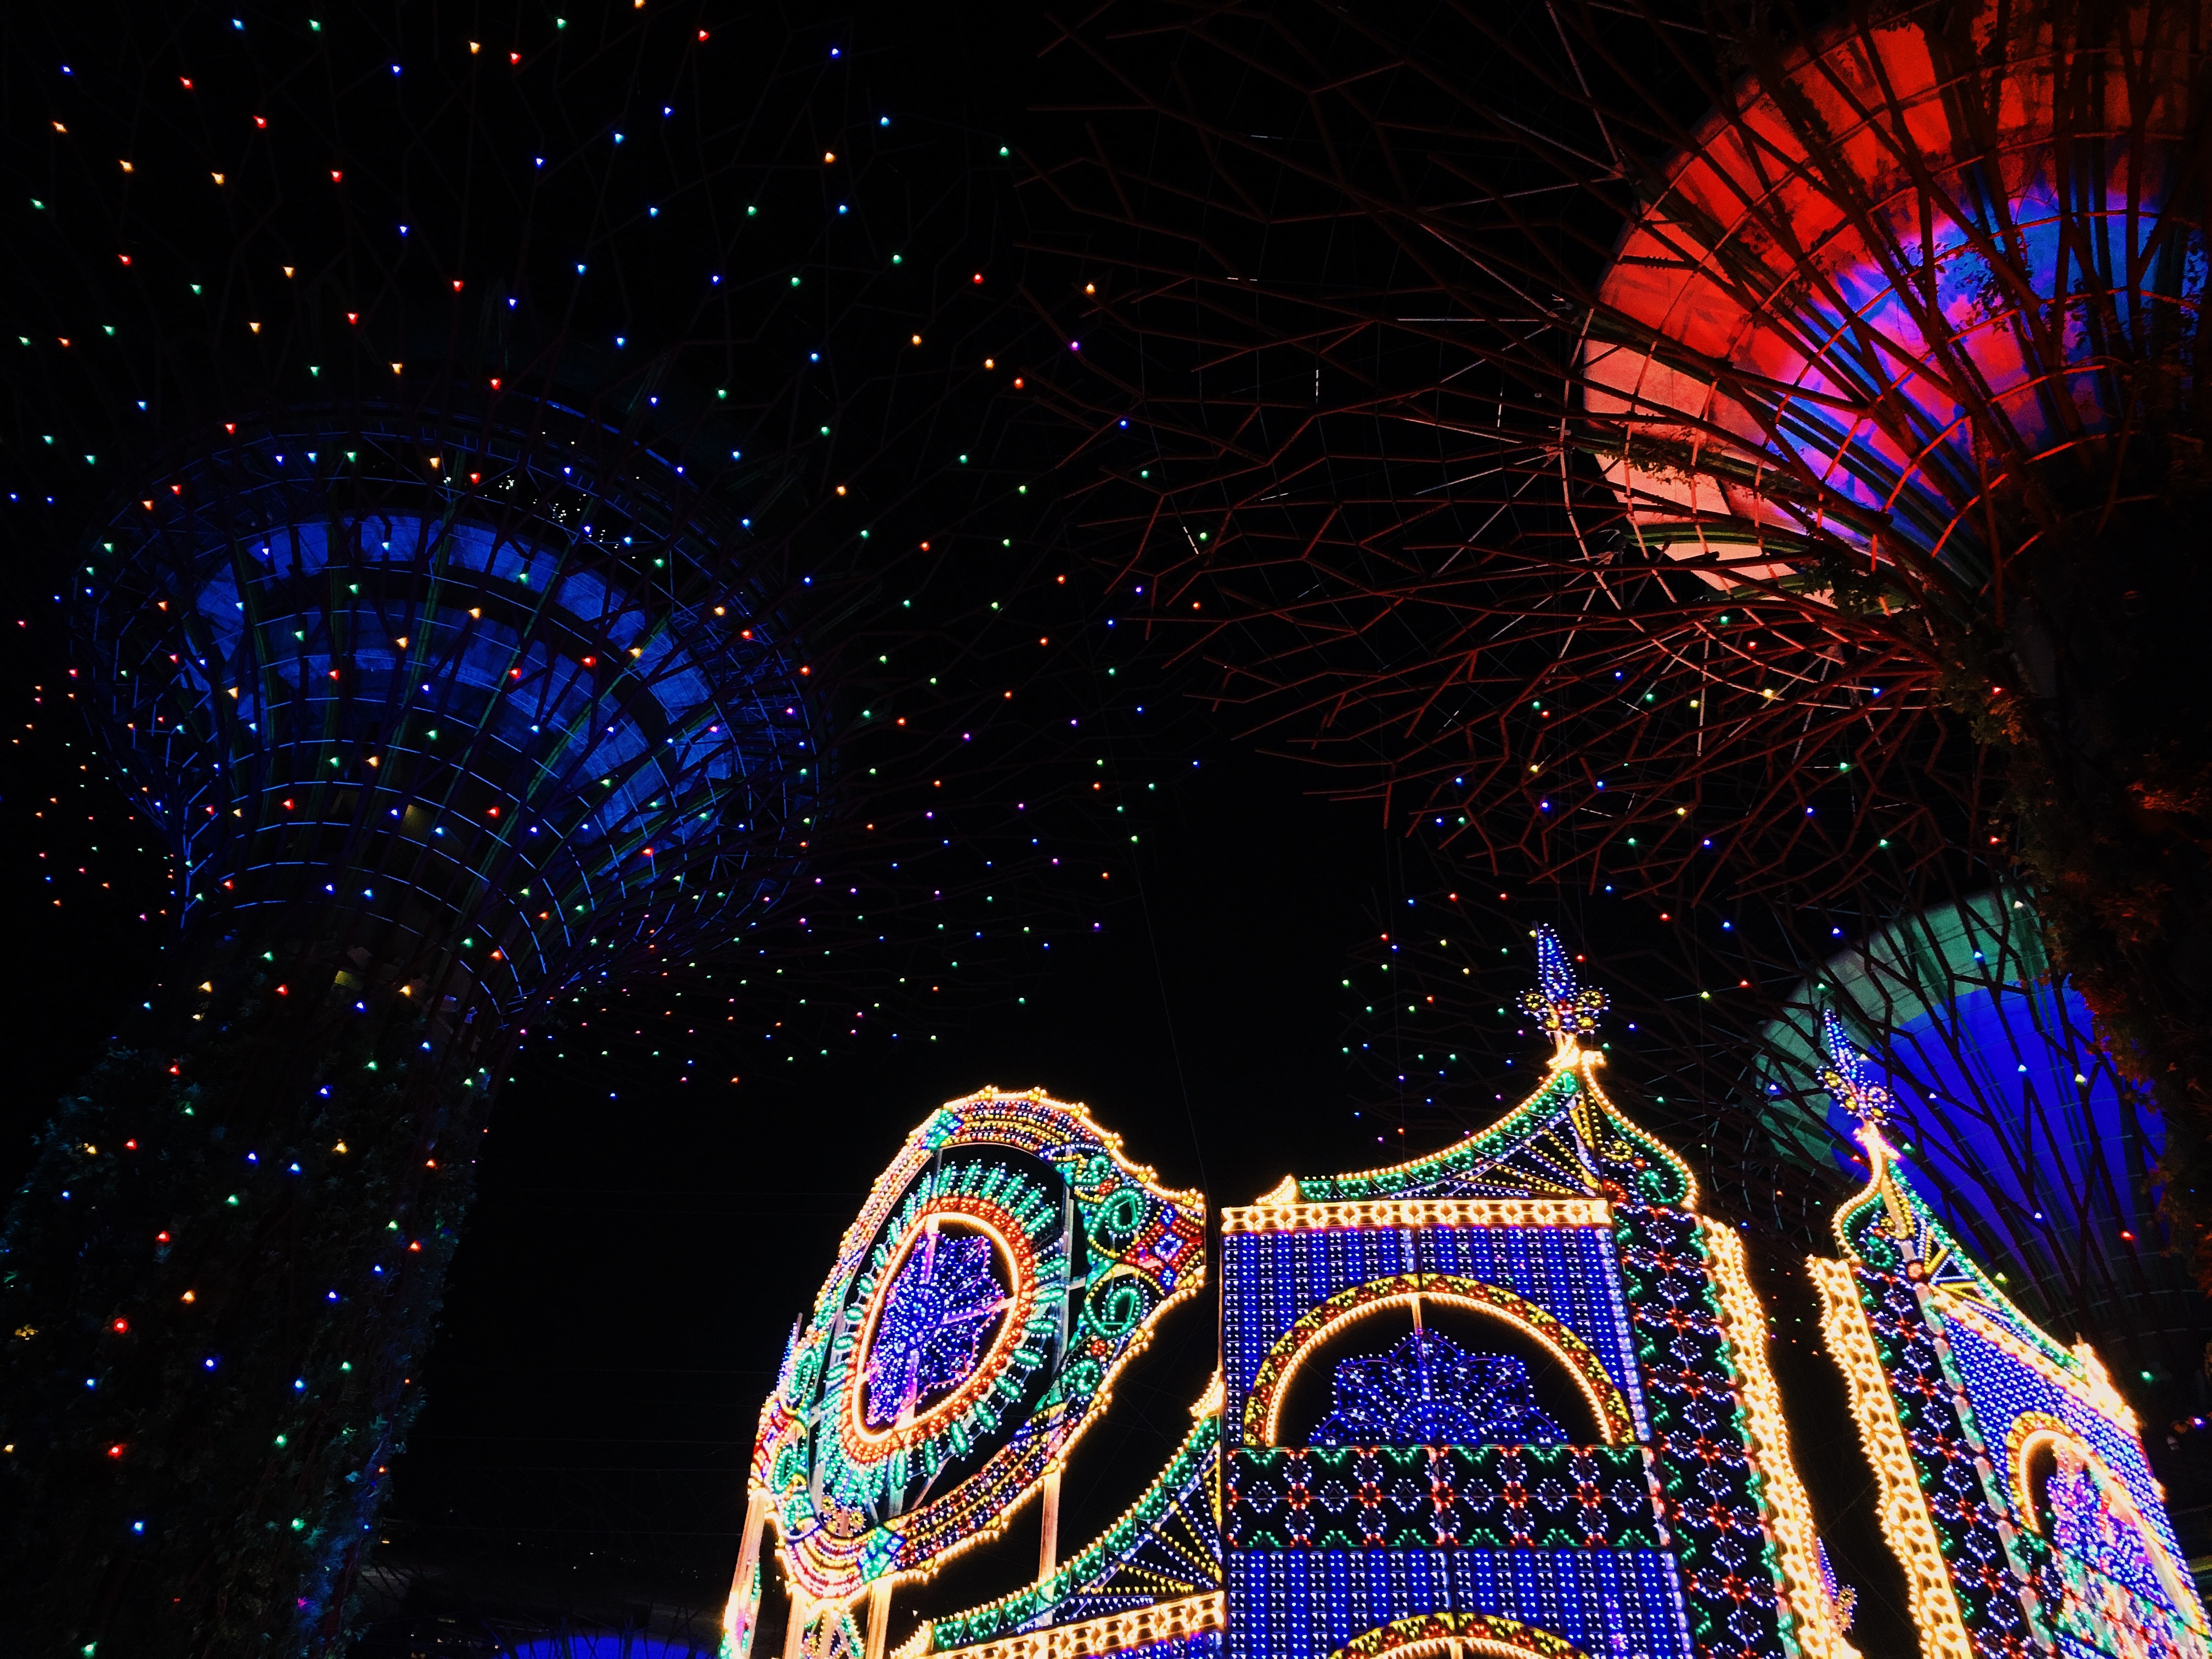
night, amusement park, christmas decoration, event, christmas lights